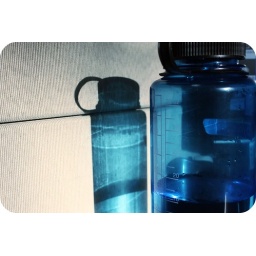
Shadow of my water bottle against the wall.